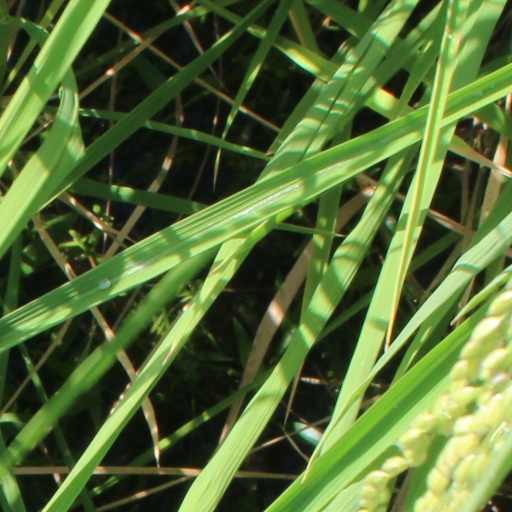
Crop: rice